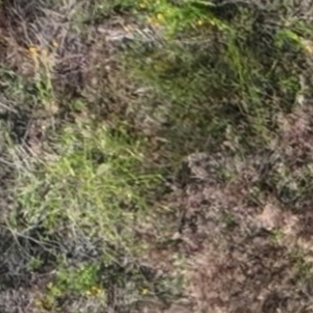
Month: july